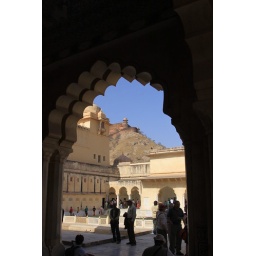
Fort wall and tower on the far hill. Eleven square kilometers within the fort's walls. Jaipur, Rajasthan, India. 2/20/2009.